Kingdom of Prussia

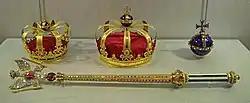
The Prussian Crown Jewels, Charlottenburg Palace, Berlin

The style "King "in" Prussia" was adopted to acknowledge the legal fiction that the Hohenzollerns were legally kings only in their former duchy. In Brandenburg and the portions of their domains that were within the Empire, they were still legally only electors under the overlordship of the emperor. However, by this time the emperor's authority was only nominal. The rulers of the empire's various territories acted largely as the rulers of sovereign states, and only acknowledged the emperor's suzerainty in a formal way. In addition, the duchy was only the eastern bulk of the region of Prussia; the westernmost fragment constituted the part of Royal Prussia east of Vistula, held along with the title "King of Prussia" by the King of Poland. While the personal union between Brandenburg and Prussia legally continued until the end of the empire in 1806, from 1701 onward, Brandenburg was "de facto" treated as an integral part of the kingdom. Since the Hohenzollerns were nominally still subjects of the emperor within the parts of their domains that were part of the empire, they continued to use the additional title of Elector of Brandenburg until the empire was dissolved. It was not until 1772 that the title "King "of" Prussia" was adopted, following the acquisition of Royal Prussia in the First Partition of Poland.